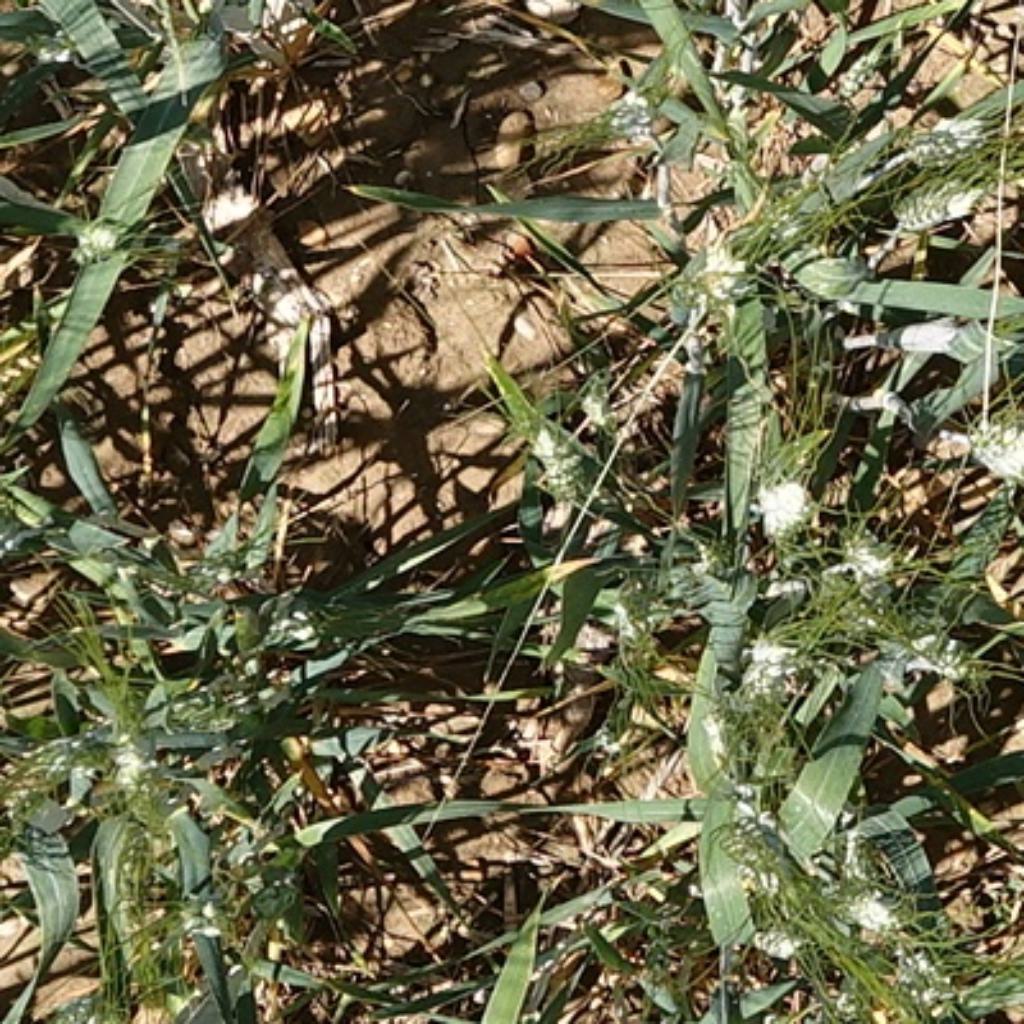
Country: France
Location: Gréoux
Wheat development stage: Filling